List of superlative trees

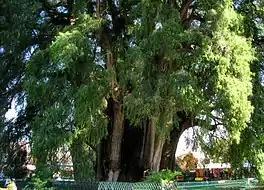
Árbol del Tule

The girth of a tree is usually much easier to measure than the height, as it is a simple matter of stretching a tape round the trunk, and pulling it taut to find the circumference. Despite this, UK tree author Alan Mitchell made the following comment about measurements of yew trees: